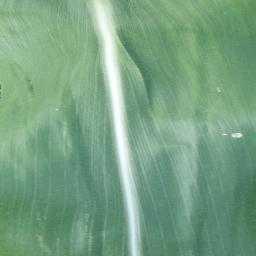
Label: Corn_(Maize)___Healthy